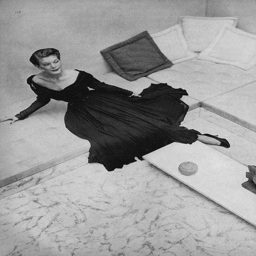
november vogue by person is wearing a black rayon chiffon evening dress by person .